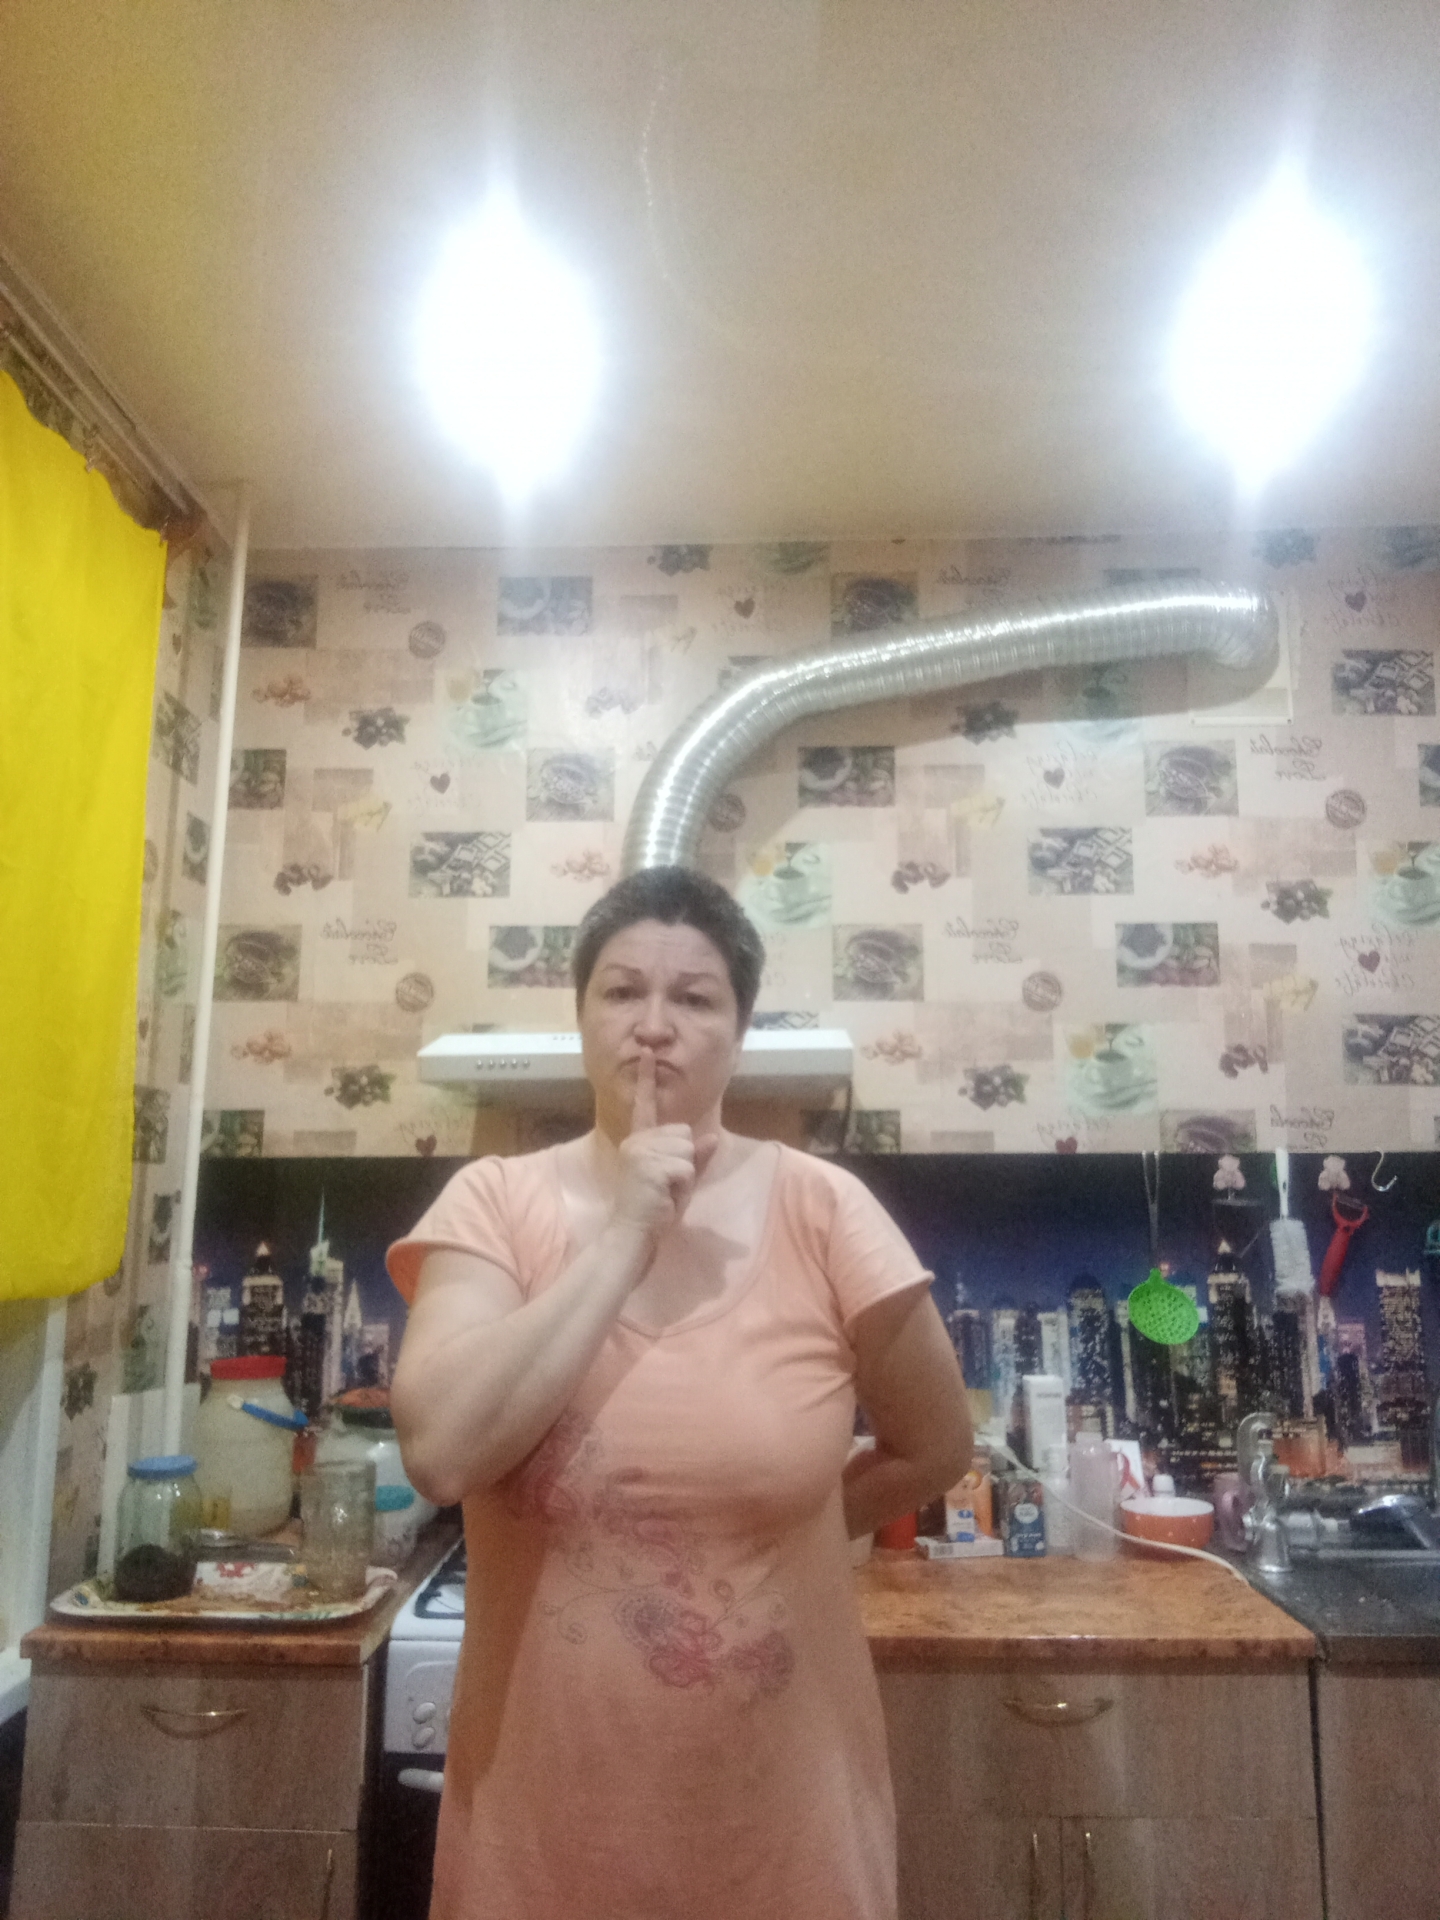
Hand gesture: mute